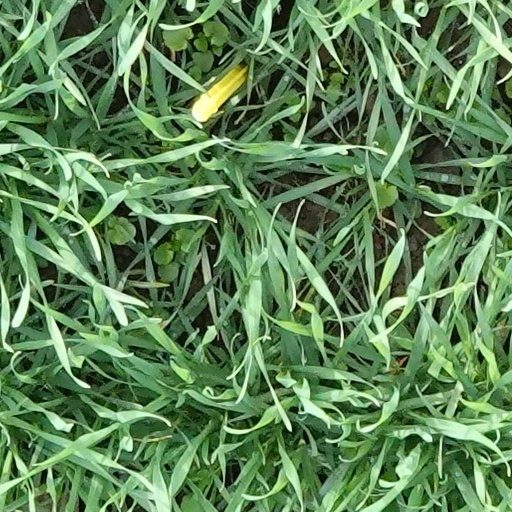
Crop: wheat